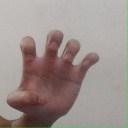
अक्षर: झ